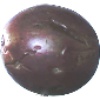
Label: passion_fruit